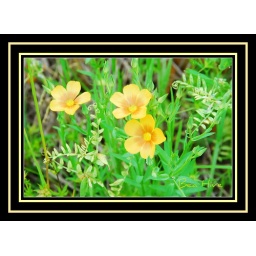
This tiny flower was found in a field.Many species of yellow flax grow wild in Texas.